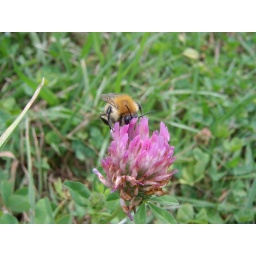
A bee refeuling, on a red clover in a field near a farm in Pellachal, France.